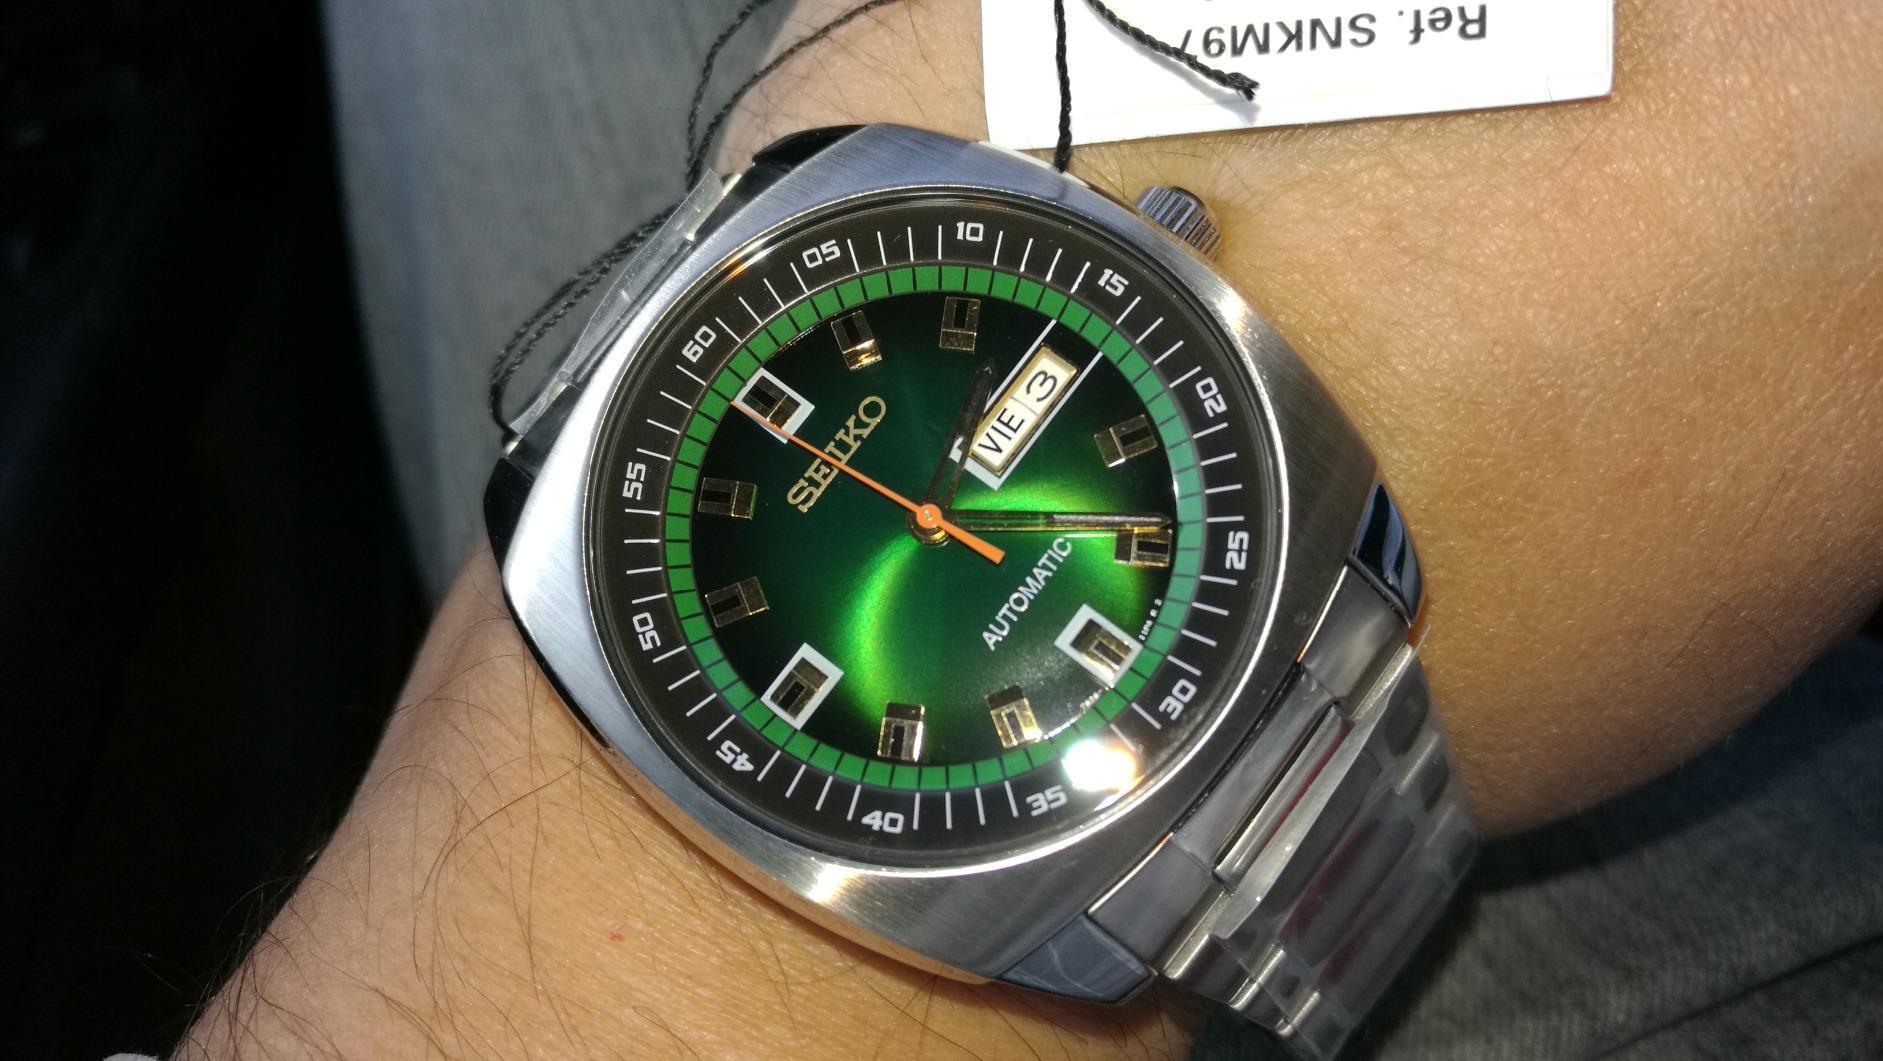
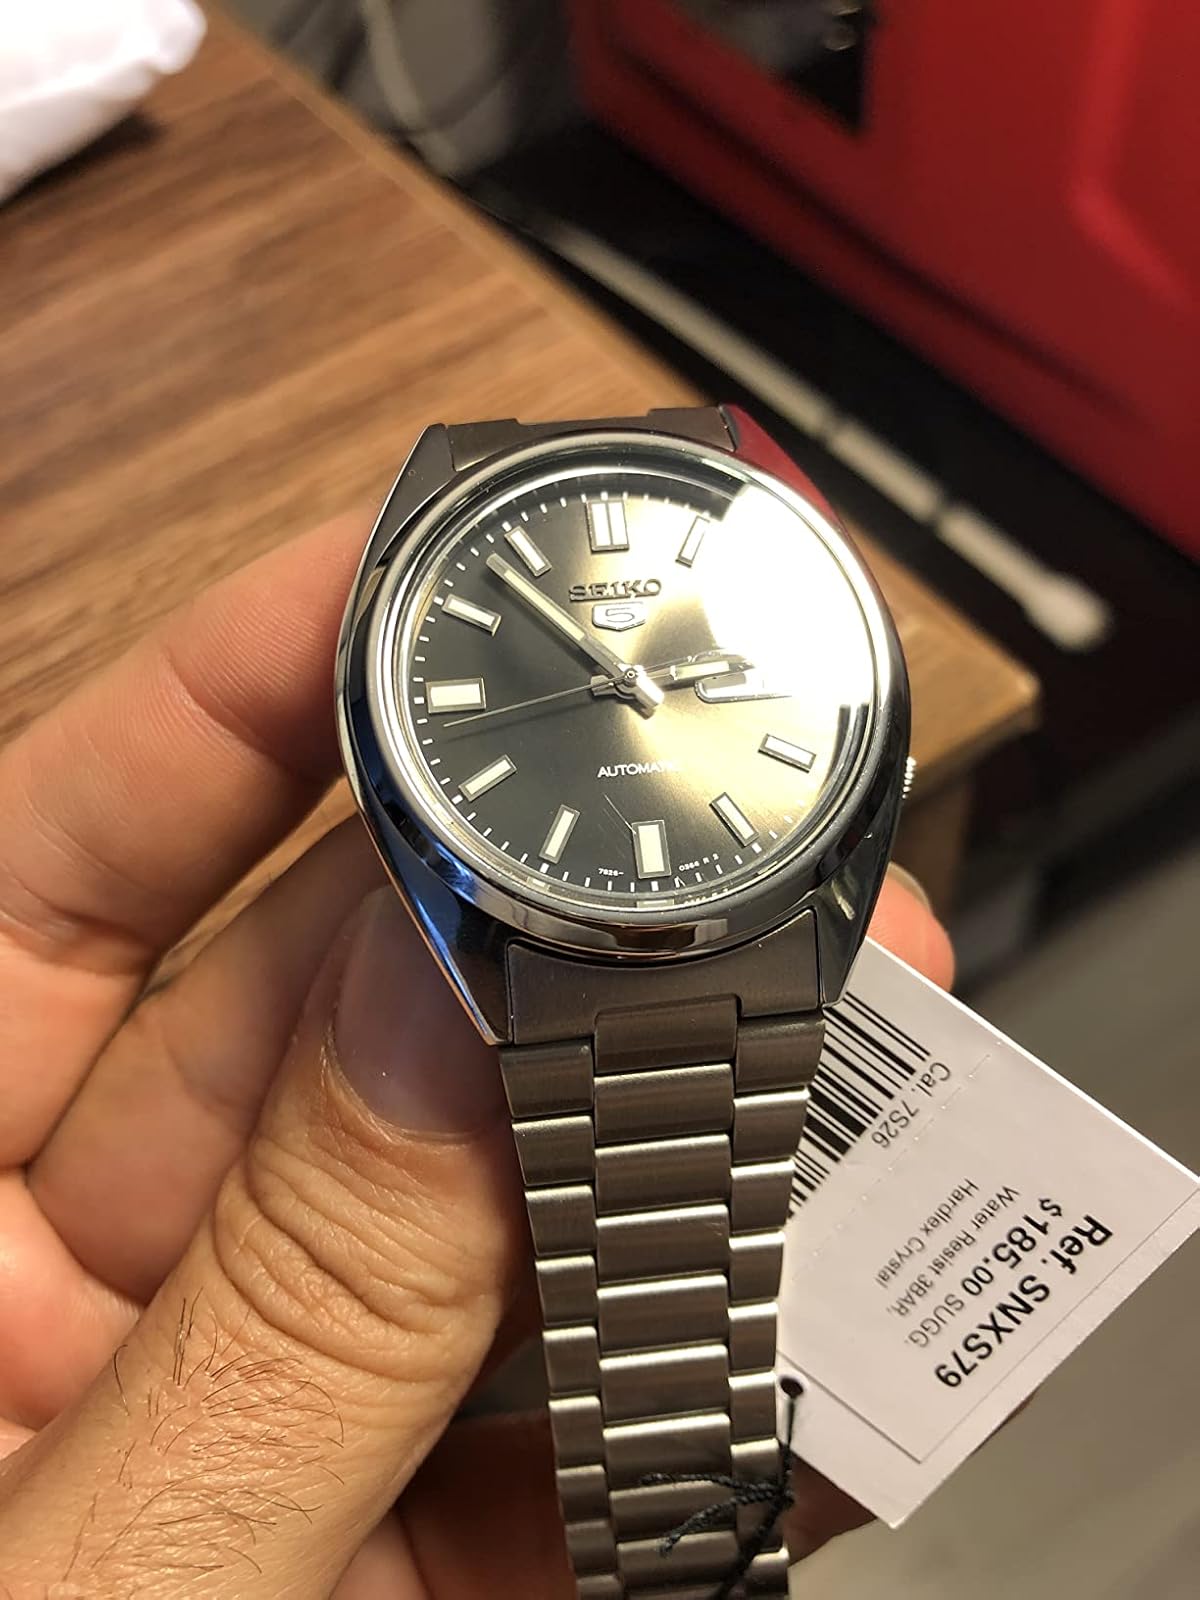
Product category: accessories_watch
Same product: no